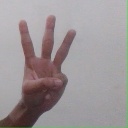
अक्षर: व